Budleigh Salterton railway station

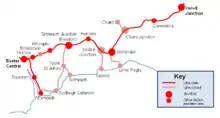
Local railway lines

The station was originally opened as Salterton, a terminus on the Budleigh Salterton Railway. The station was expanded in 1903 when the line was extended to Exmouth, which formed a loop.